Anti-Sikh sentiment in Canada

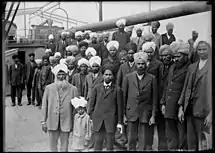
Turbaned Sikhs aboard "Komagata Maru (1914)"

Anti-Sikh sentiment in Canada has a historical and contemporary presence marked by several key events and ongoing issues. Early instances include the 1907 Bellingham Race Riot, where South East Asian and South Asian immigrants, mostly Sikhs, were violently targeted by white mobs in Washington, U.S., spilling over into Canadian anti-immigrant sentiments and the Pacific Northwest.